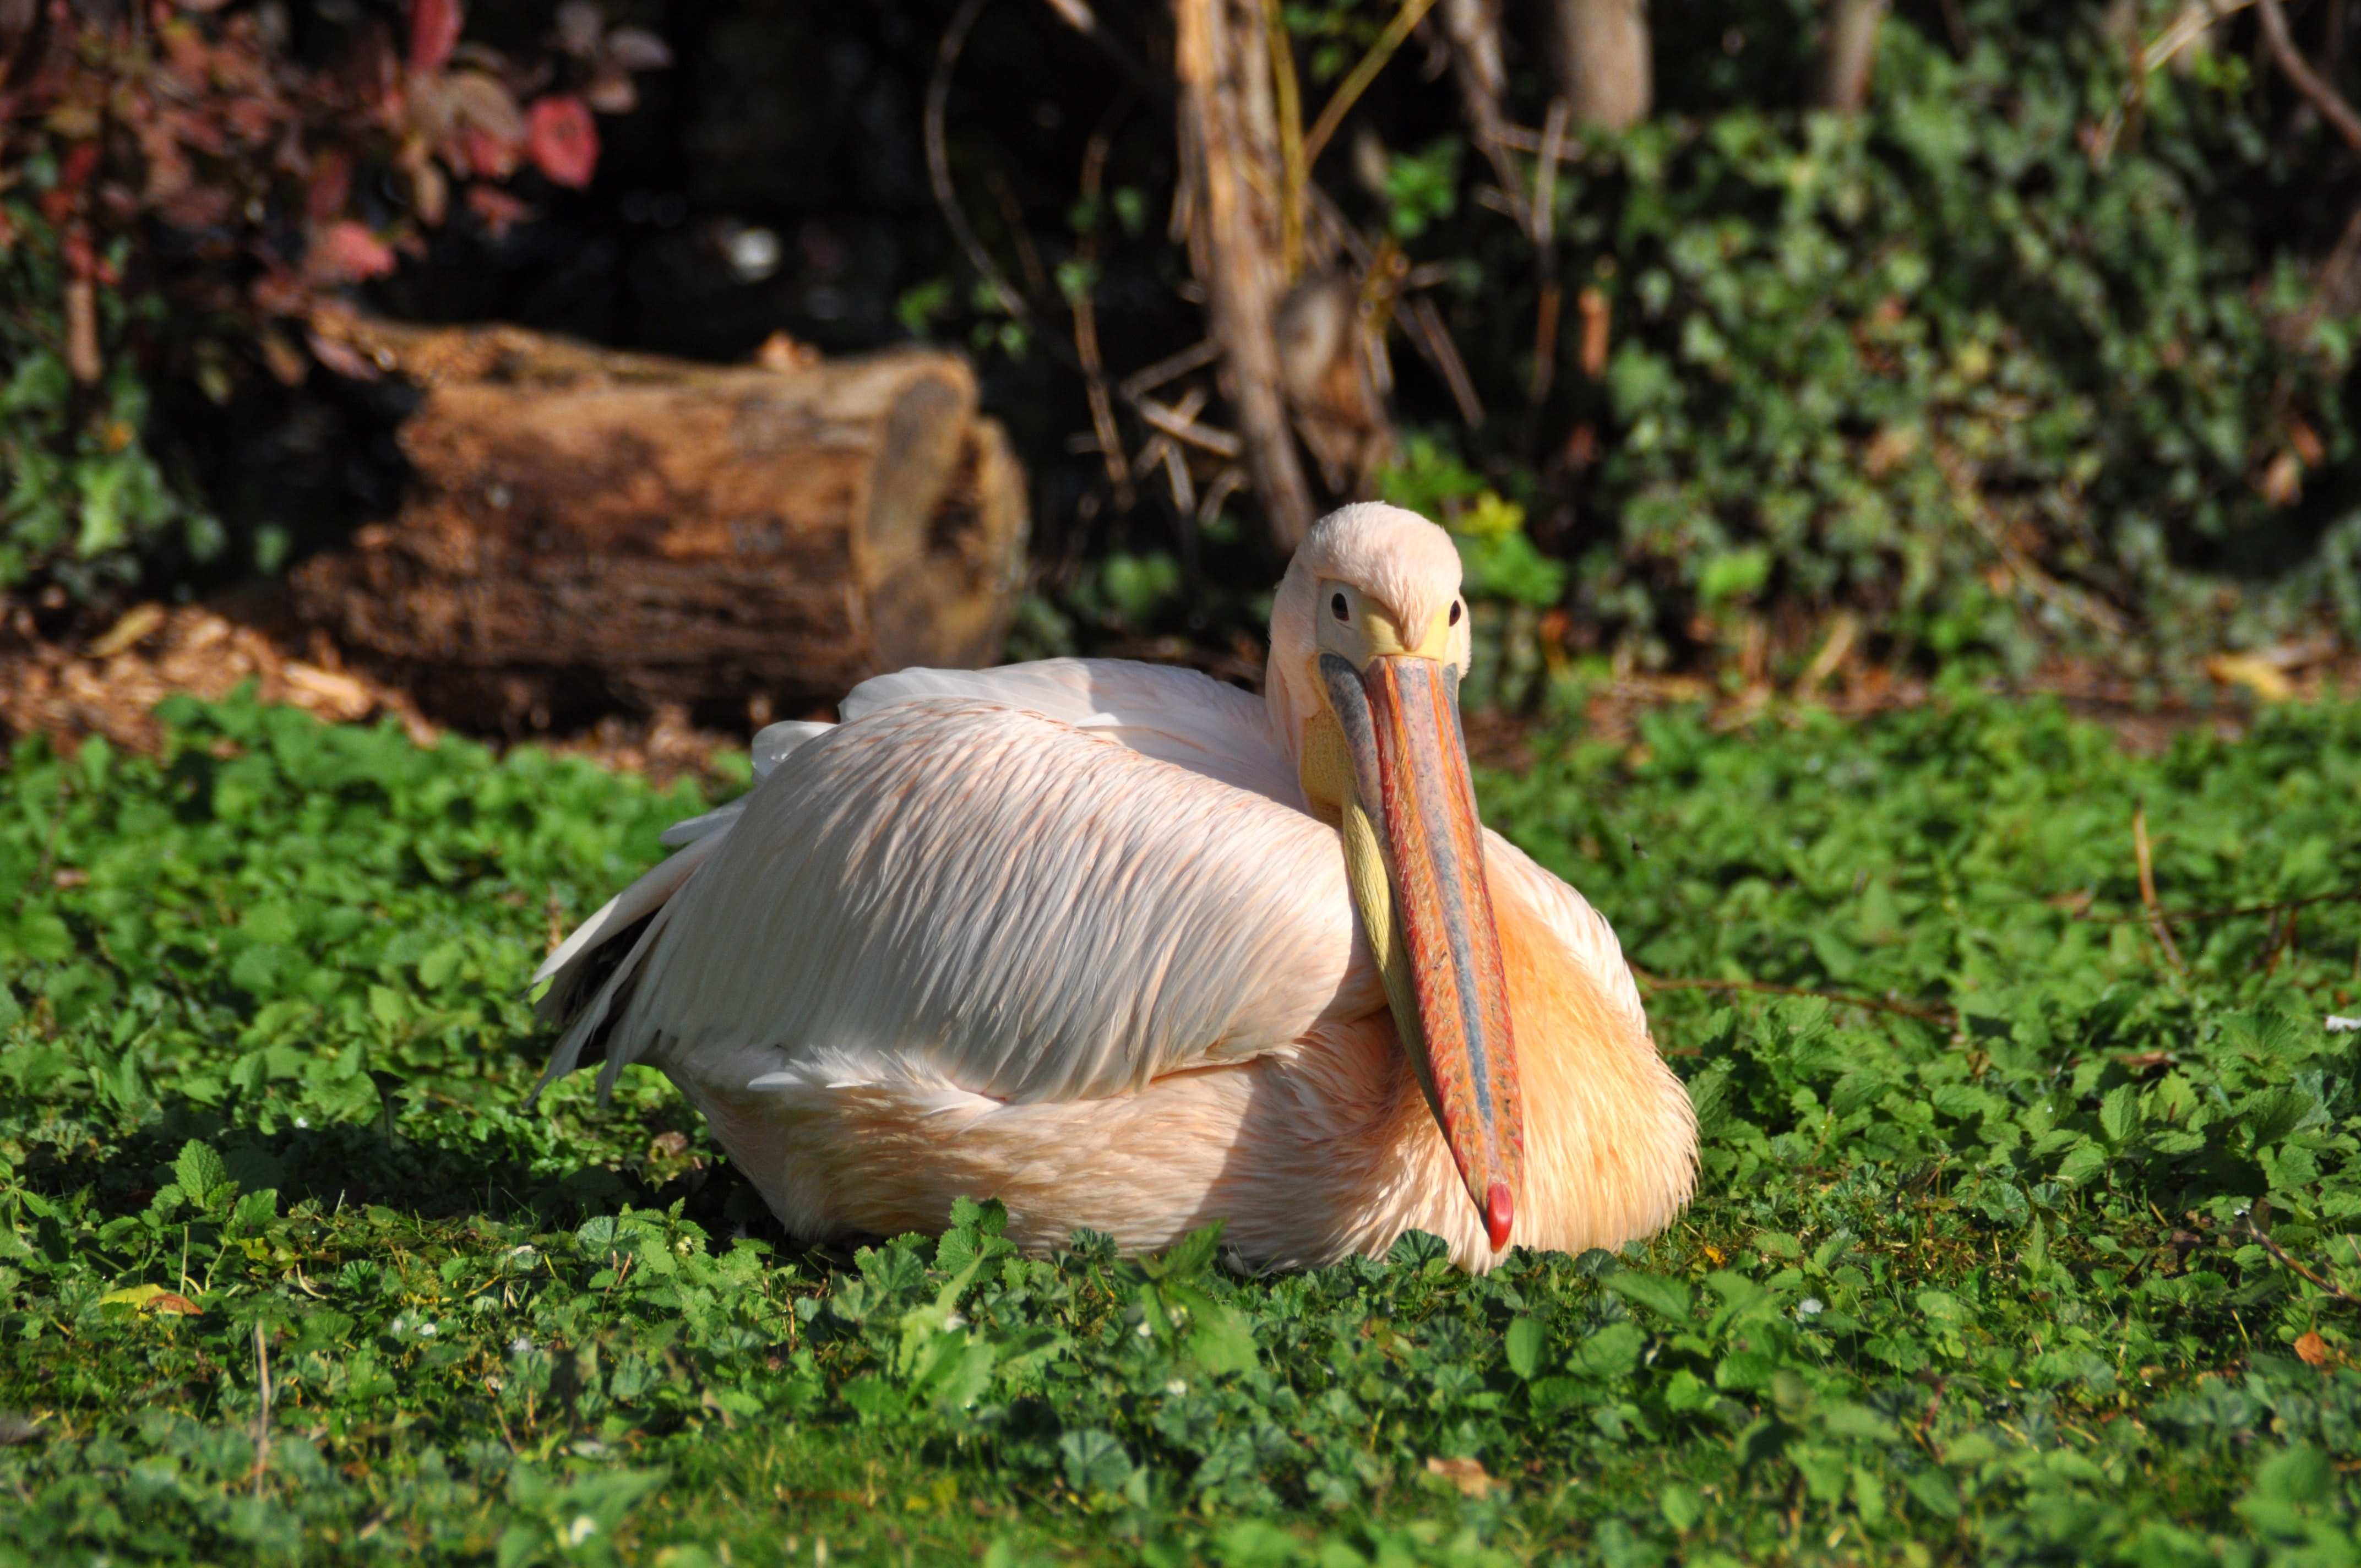
bird, vertebrate, pelican, white pelican, beak, pelecaniformes, seabird, wildlife, ciconiiformes, adaptation, organism, grass, stork, water bird, plant, wing